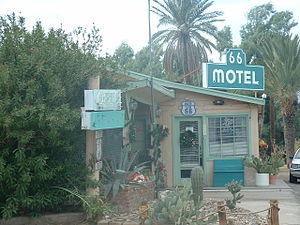
La route 66 est une ancienne route américaine qui reliait Chicago à Santa Monica, entre les années 1926 et 1985 aux États-Unis.